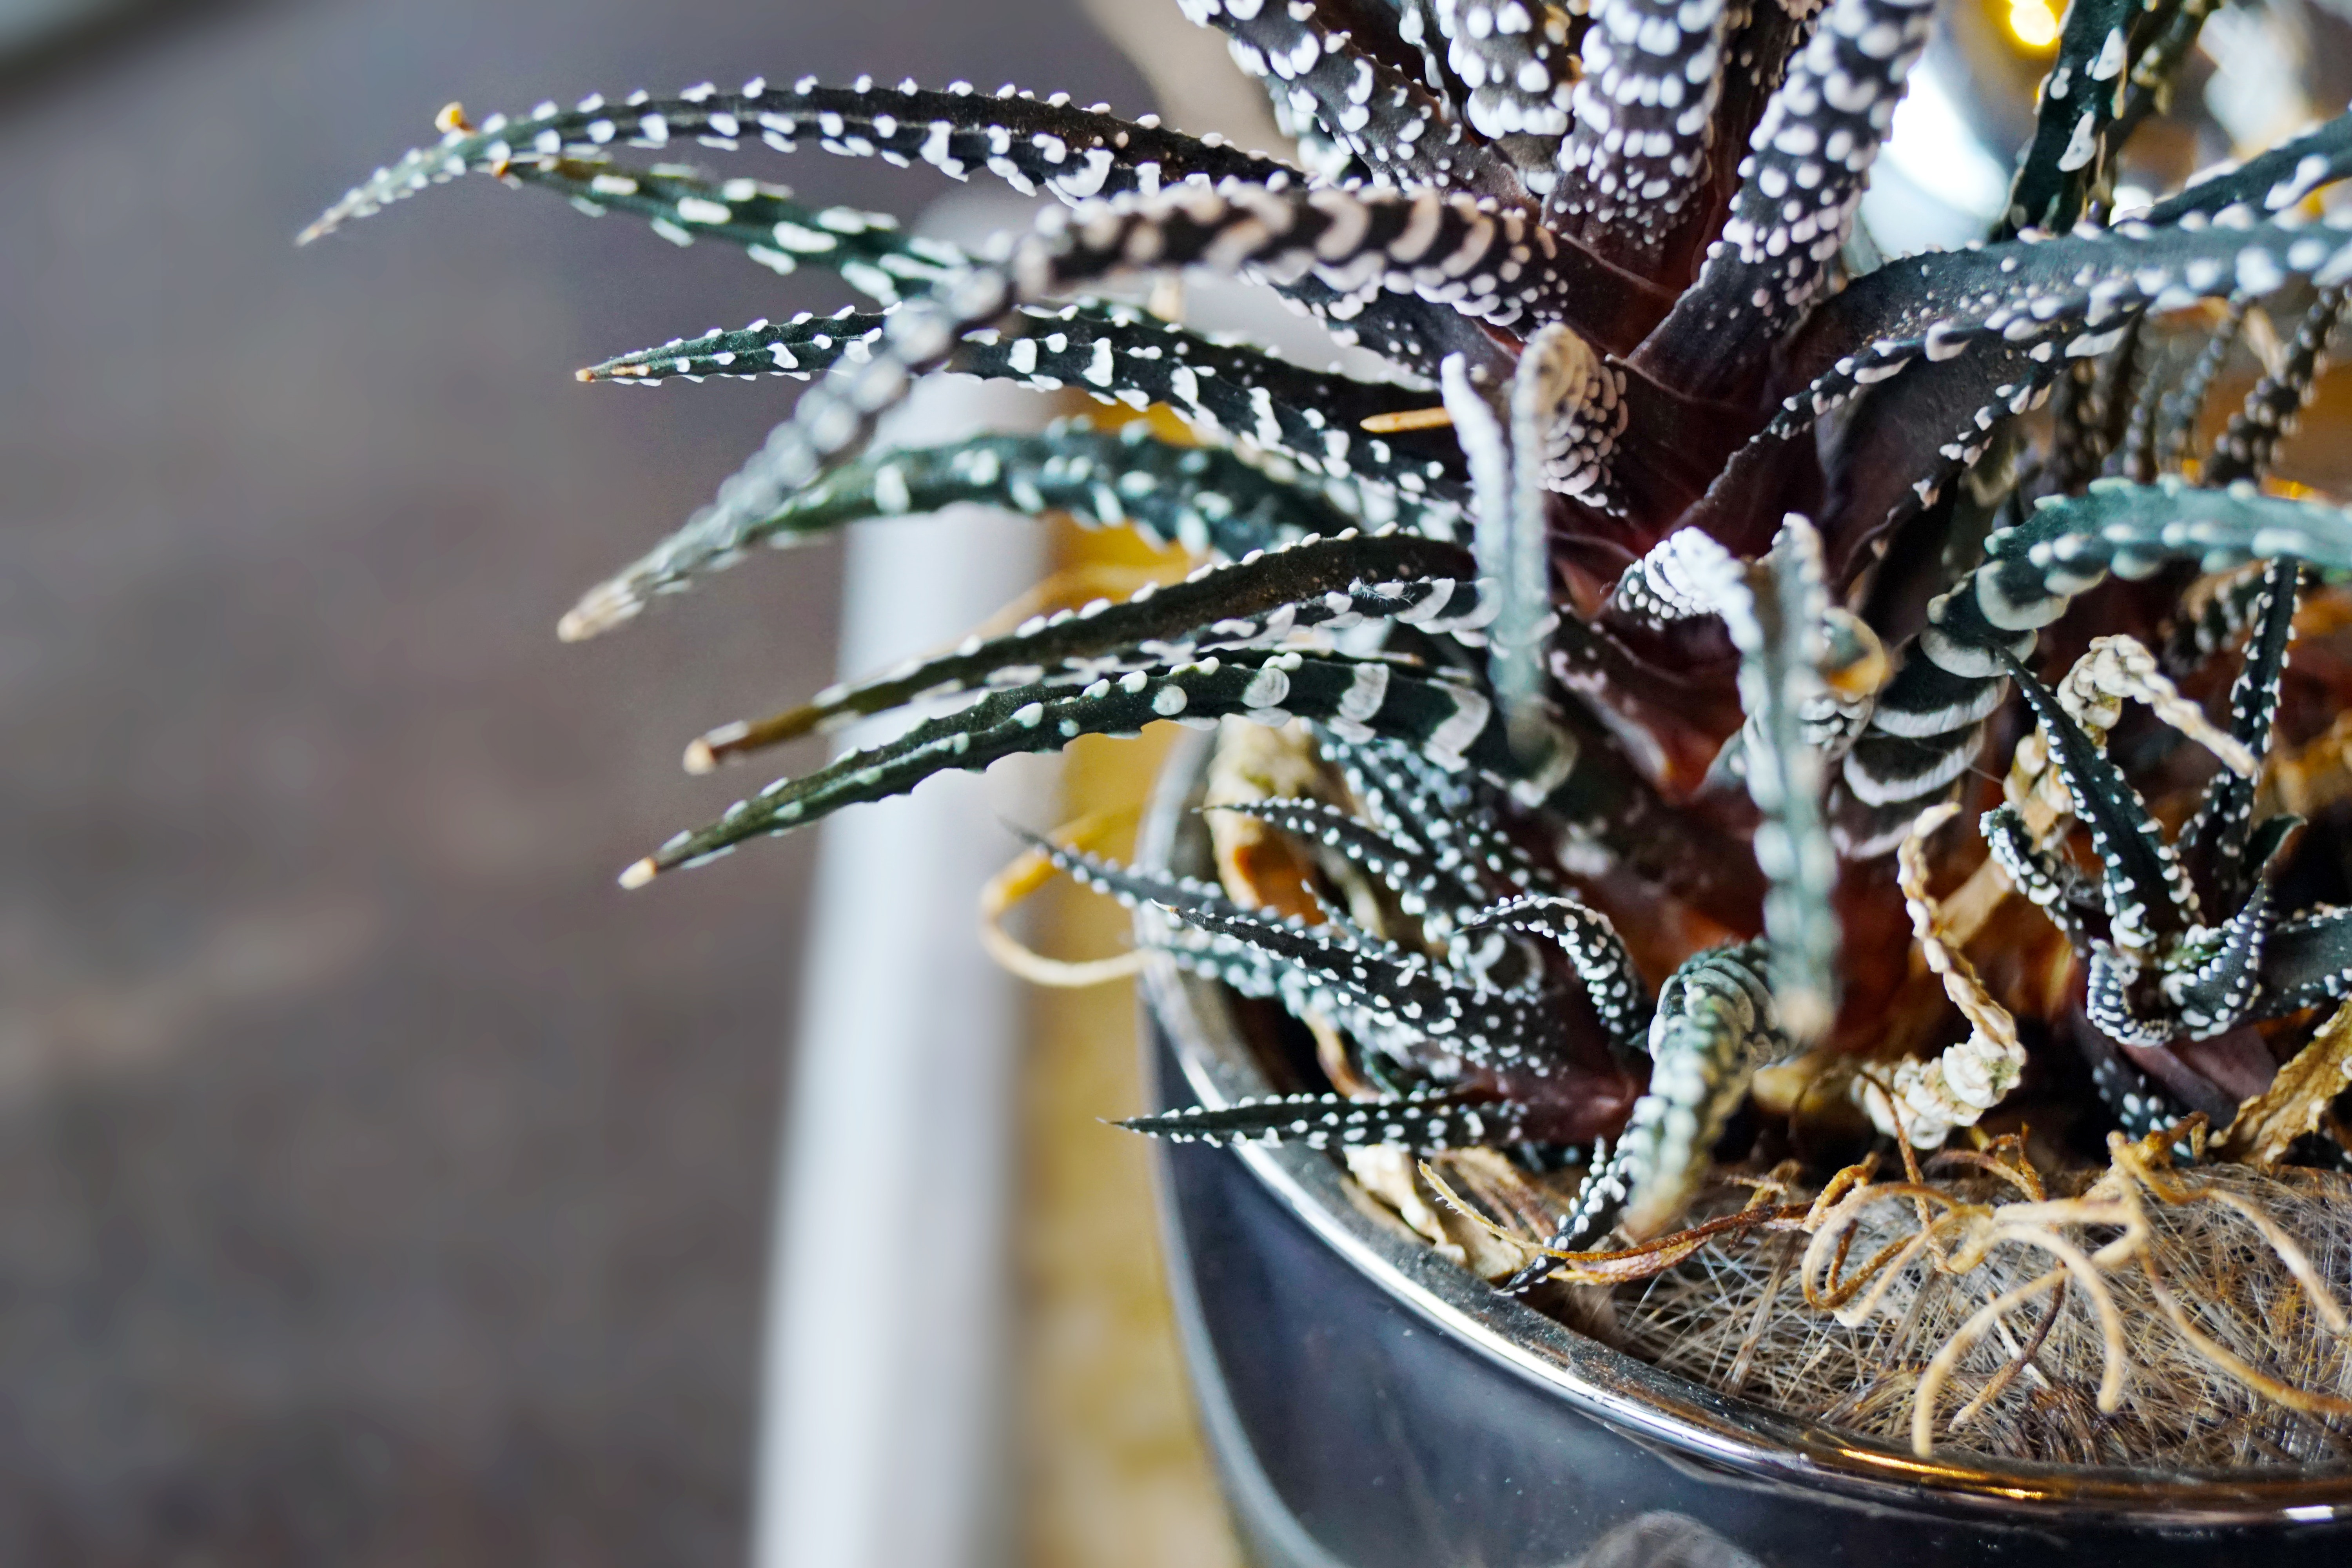
plant